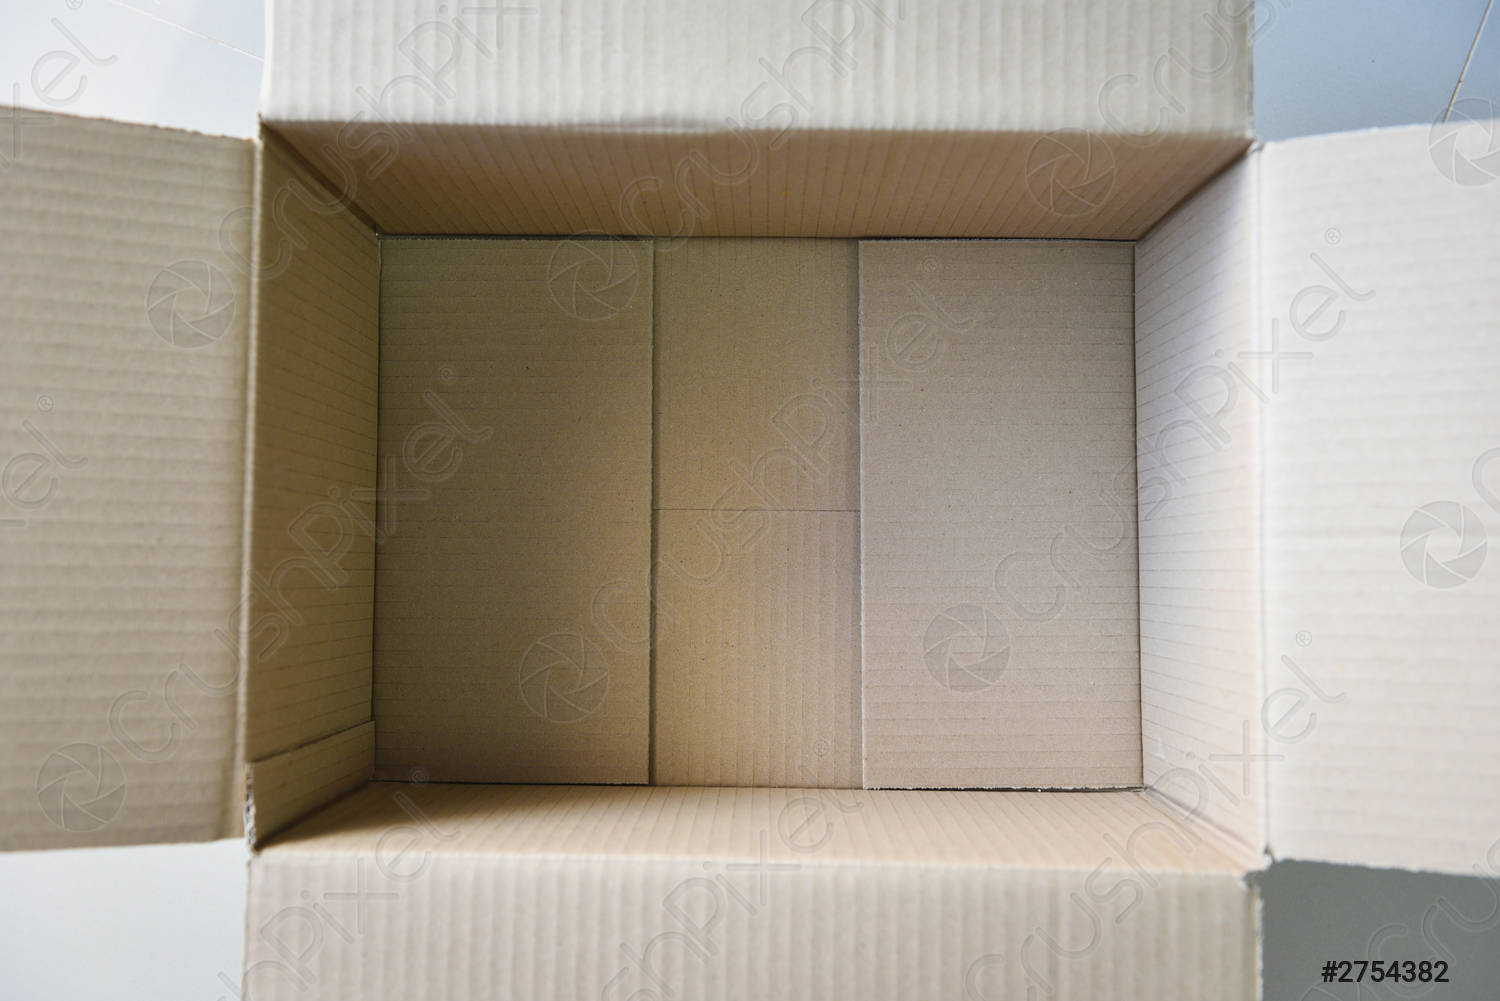
Label: cardboard